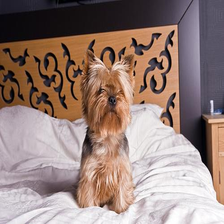
Species: dog
Breed: yorkshire terrier